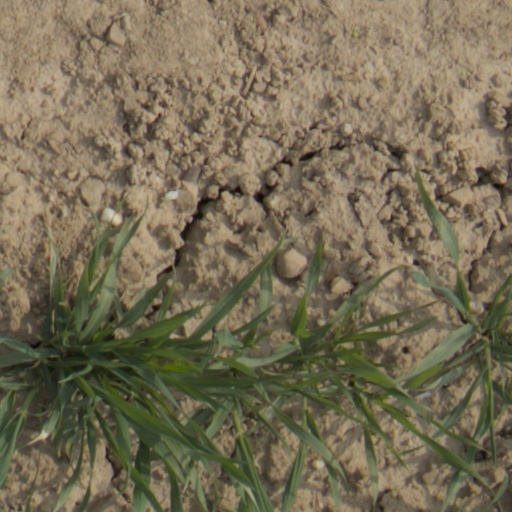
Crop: wheat